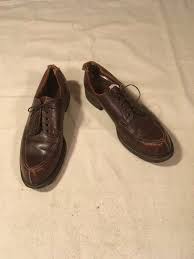
Label: Brogue